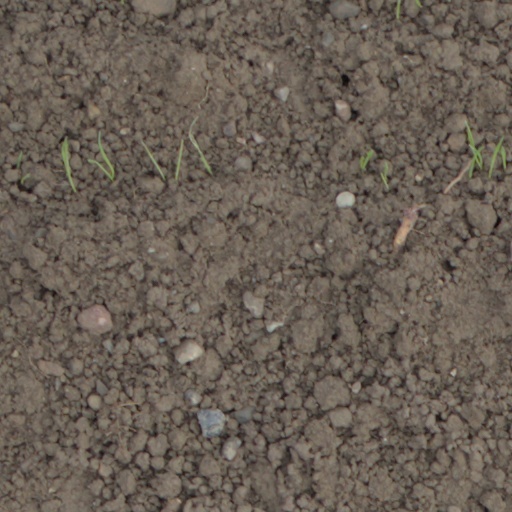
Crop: wheat